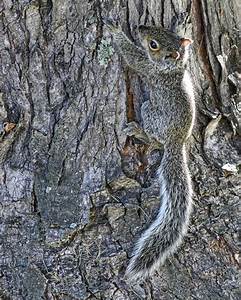
Label: scoiattolo